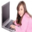
Label: girl